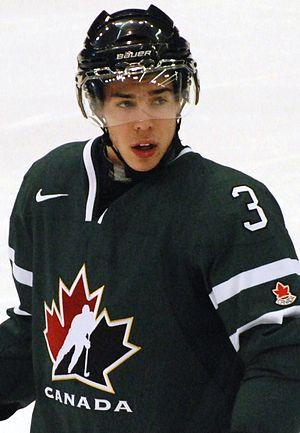
Travis Hamonic est un joueur professionnel canadien de hockey sur glace. Il est franco-manitobain. Il évolue au poste de défenseur.